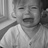
Emotion: sad